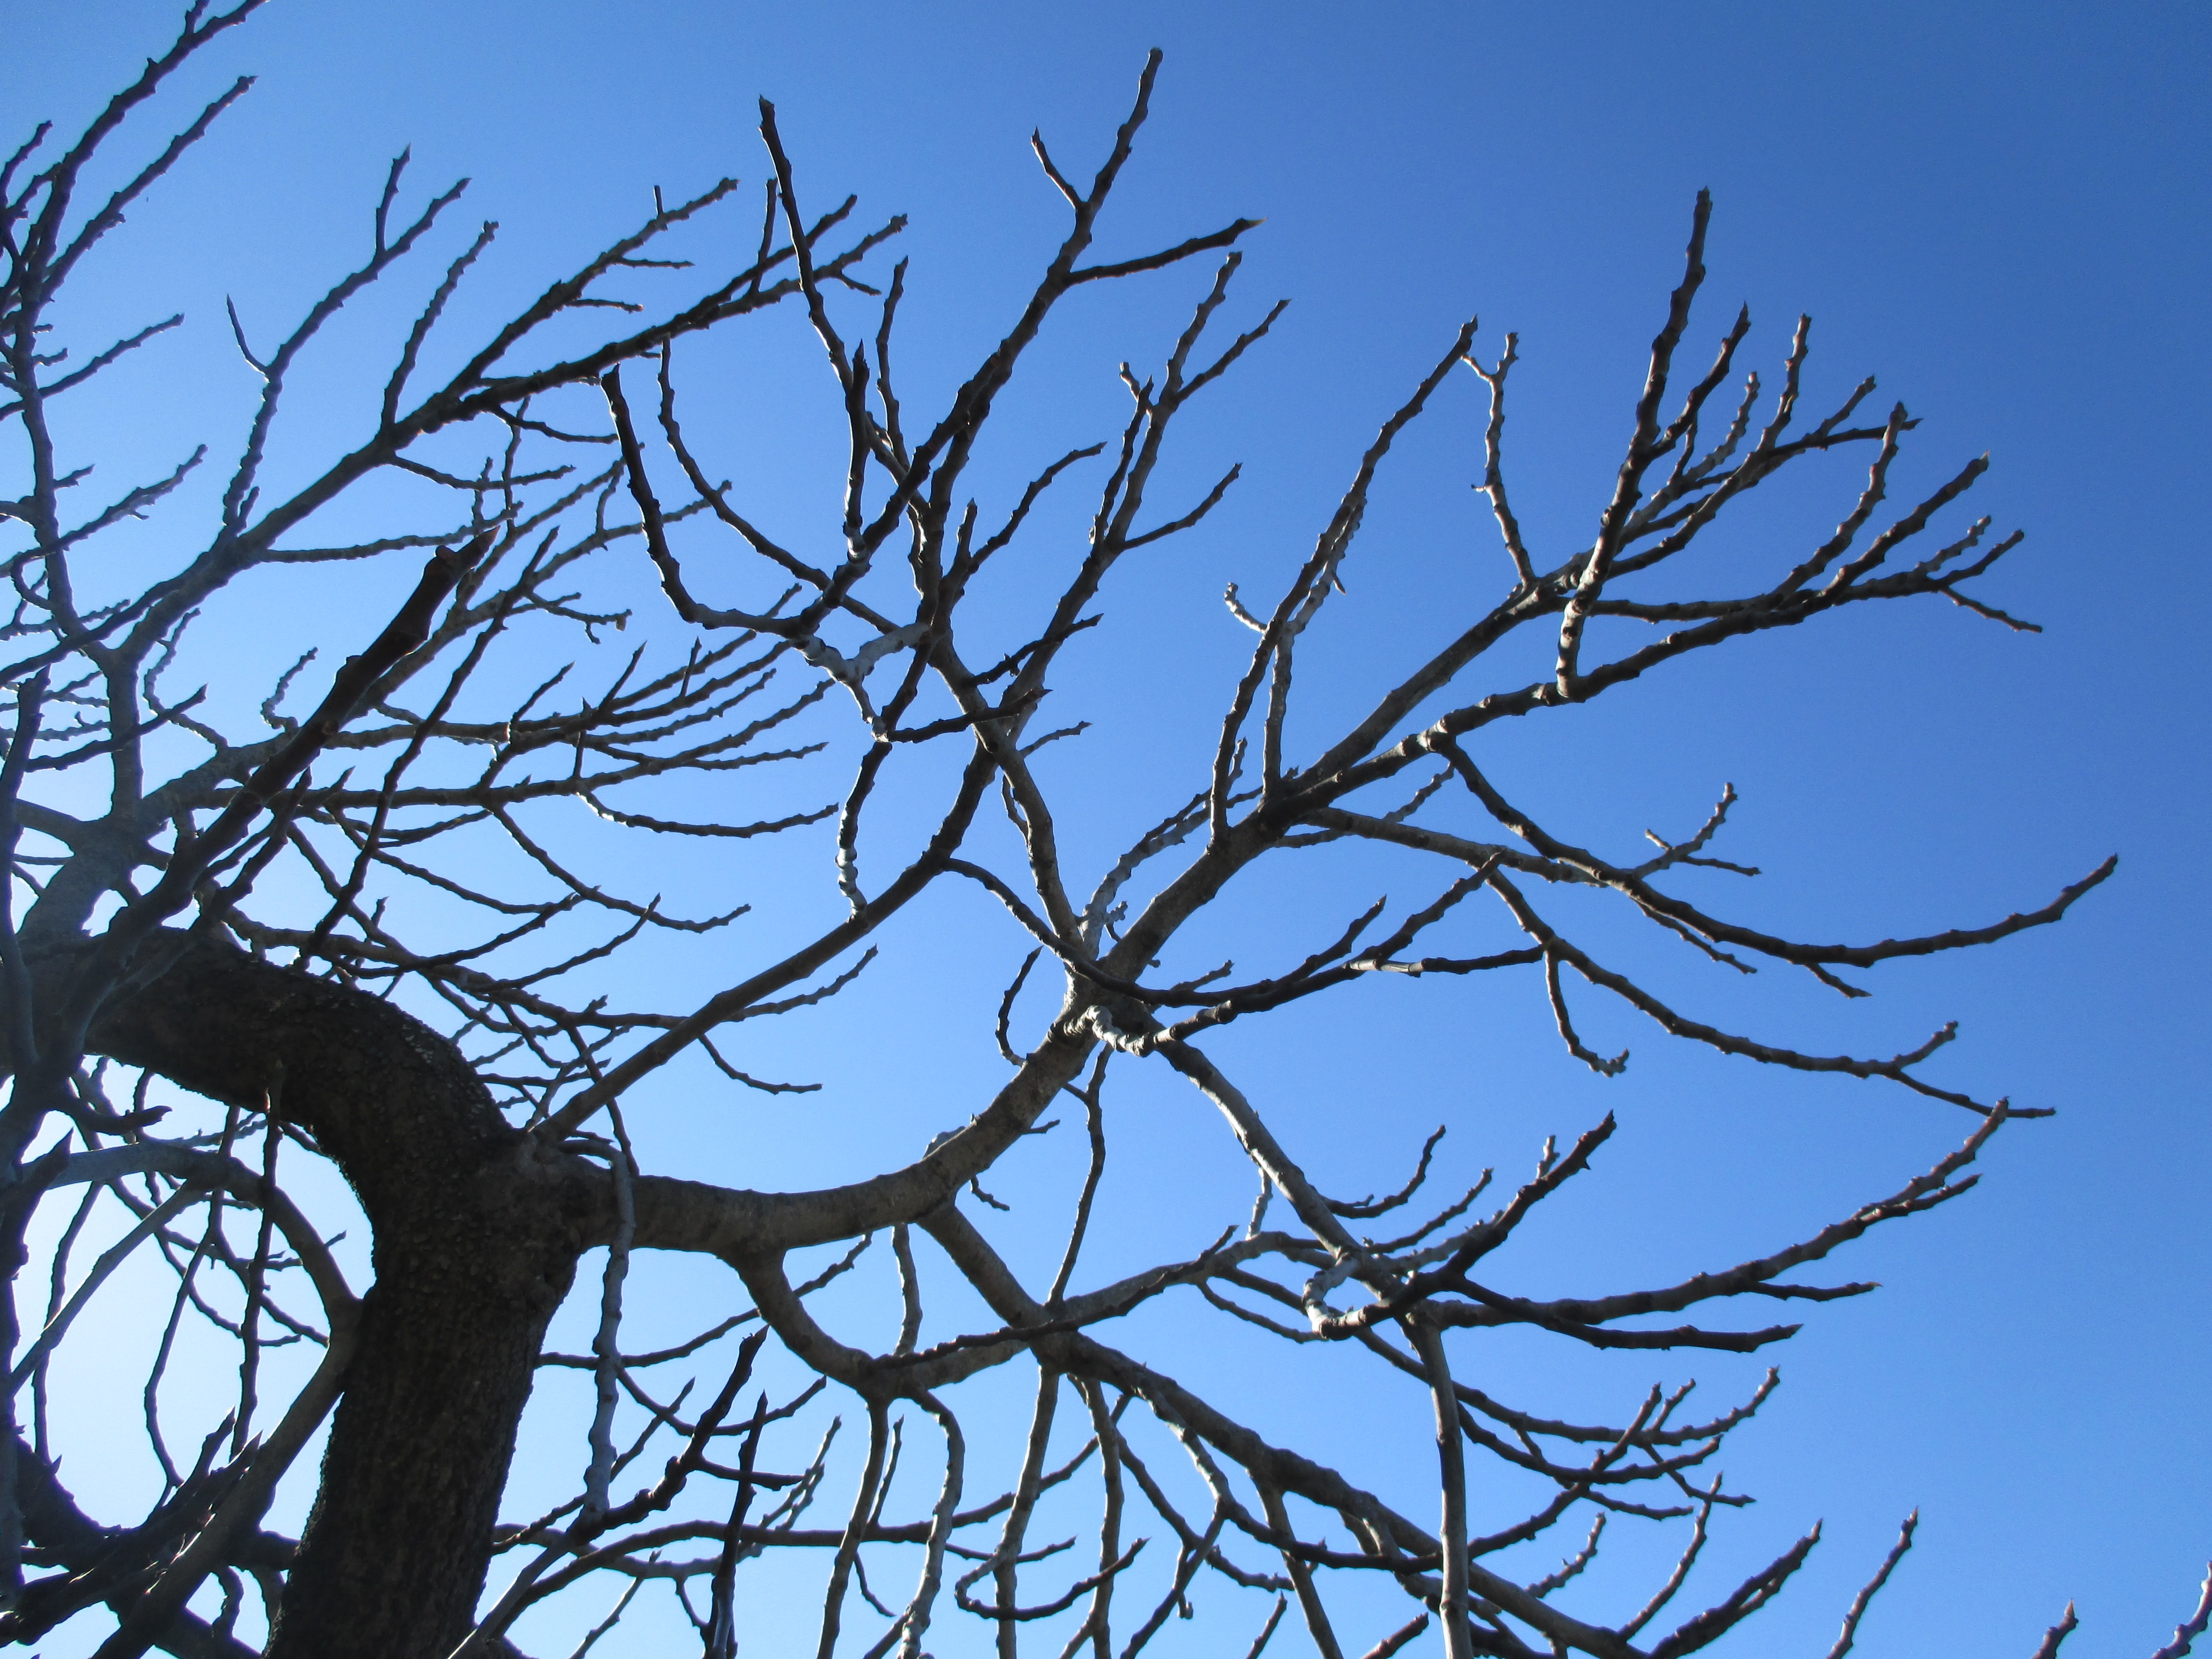
tree, branch, winter, plant, sky, leaf, frost, autumn, blue, twig, ecosystem, woody plant